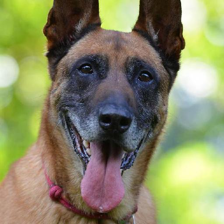
Label: animals